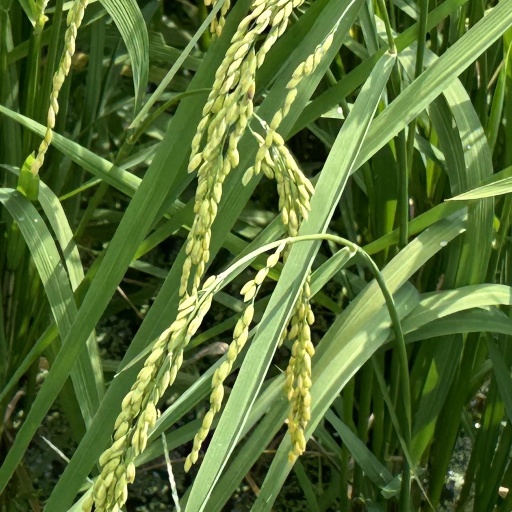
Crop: rice